Askia Booker

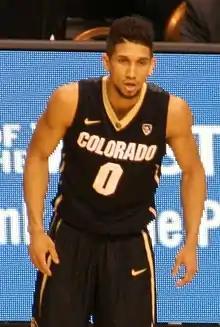
Booker with the Colorado Buffaloes in 2014

Askia Toussaint Booker (born August 31, 1993) is an American professional basketball player who last played for Shenzhen Leopards of the Chinese Basketball Association. He played college basketball for the Colorado Buffaloes as a point guard. In his senior year in 2014–15, he earned second-team all-conference honors in the Pac-12.